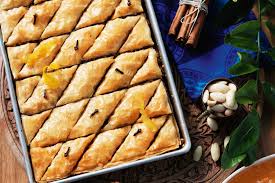
Yemek: baklava